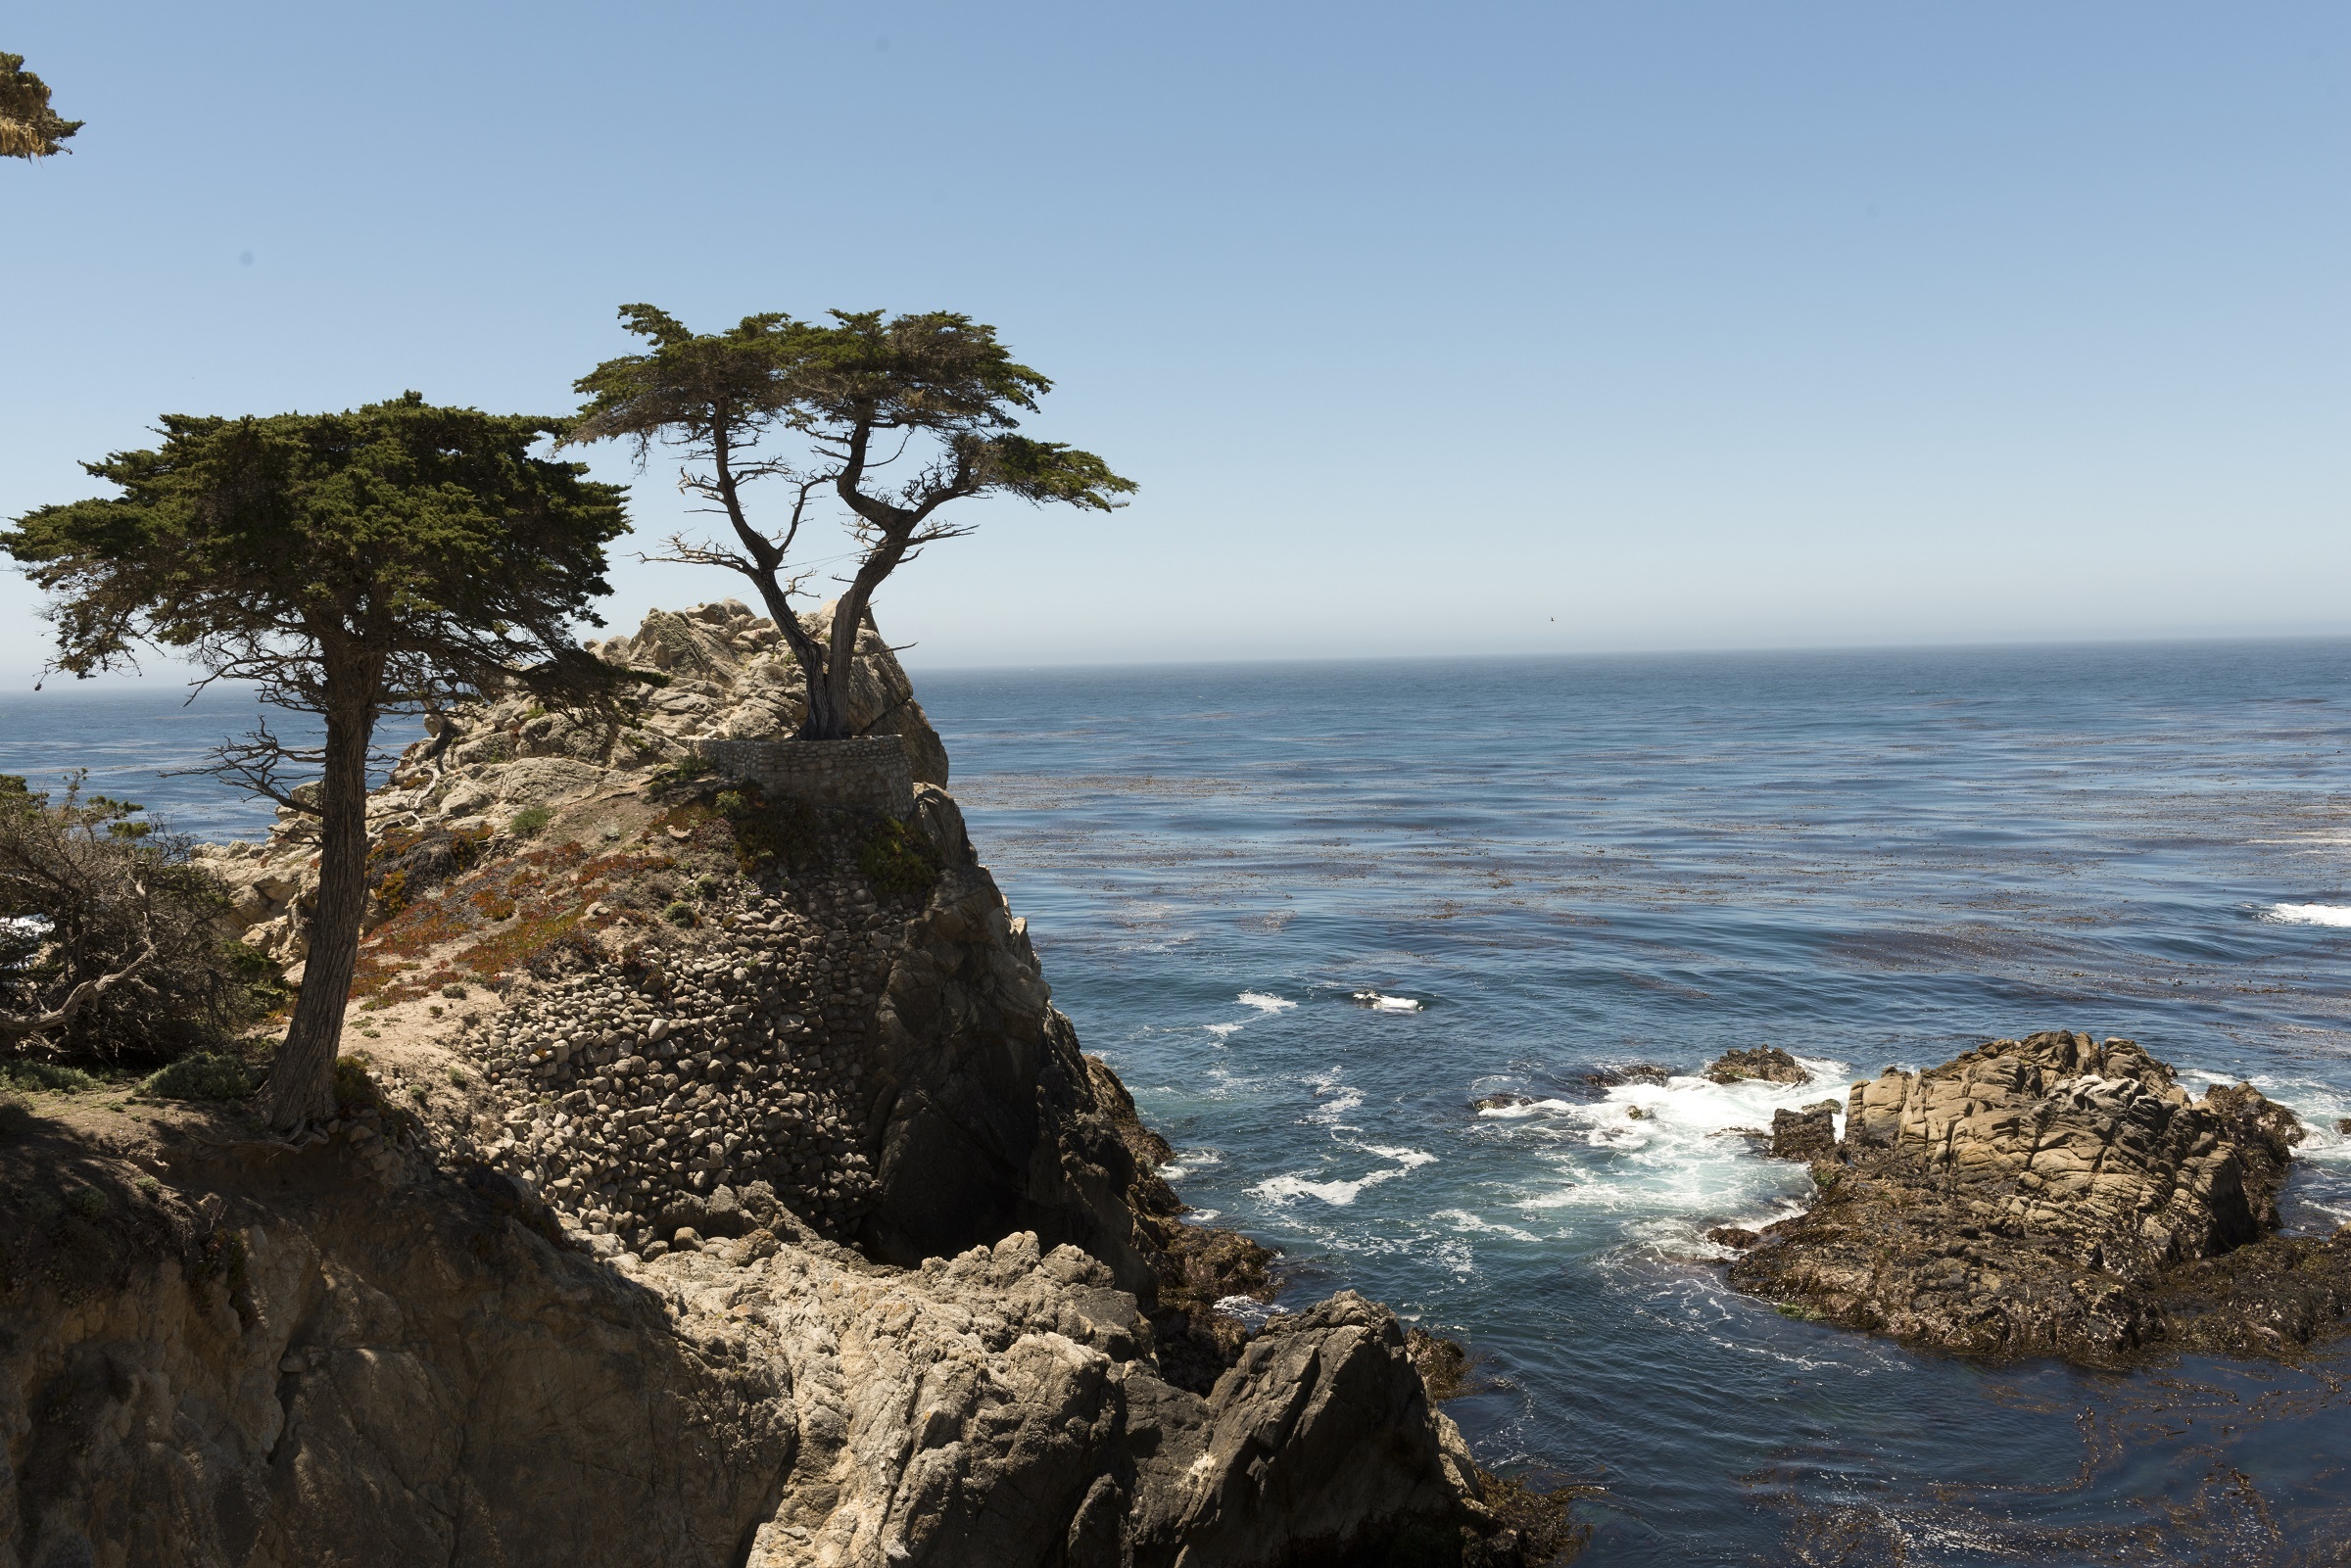
beach, landscape, sea, coast, tree, water, nature, rock, ocean, horizon, shore, view, vacation, shoreline, cliff, cove, scenic, scenery, usa, bay, terrain, california, body of water, rocks, geology, cliffs, pacific, cypress, cape, landform, pebble beach, monterey peninsula, 17 mile drive